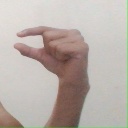
अक्षर: ग